Bird visual acuity rendering: 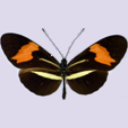
Butterfly visual acuity rendering: 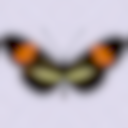
Species: erato
Subspecies: phyllis
Sex: female
View: dorsal
Hybrid status: subspecies synonym
Locality: Yhu PAR CZ
Coordinates: -25.067, -55.917